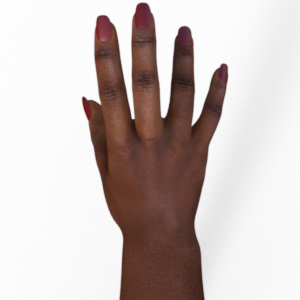
Label: paper